Gerry Mulligan

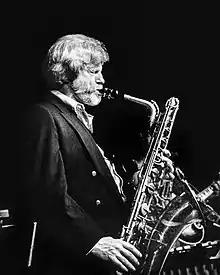
Mulligan, 1980s, by William P. Gottlieb

Gerald Joseph Mulligan (April 6, 1927 – January 20, 1996), also known as Jeru, was an American jazz saxophonist, clarinetist, pianist, composer and arranger. Though primarily known as one of the leading jazz baritone saxophonists—playing the instrument with a light and airy tone in the era of cool jazz—Mulligan was also a significant arranger working with Claude Thornhill, Miles Davis, Stan Kenton, and others. His piano-less quartet of the early 1950s with trumpeter Chet Baker is still regarded as one of the best cool jazz ensembles. Mulligan was also a skilled pianist and played several other reed instruments. Several of his compositions including "Walkin' Shoes" and "Five Brothers", have become standards.